Robert Logan Jr.

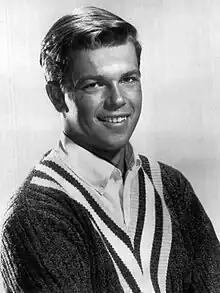
Logan as J.R. Hale in the series "77 Sunset Strip" (1962)

Robert Francis Logan (May 29, 1941 – May 6, 2024) was an American actor who appeared in numerous films and television programs, the most notable of which were a successful series of family adventure films in the 1970s.